Sphinx of Naxos

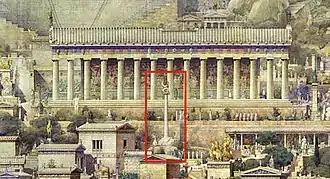
The Sphinx of the Naxians was erected next to the Temple of Apollo in Delphi, the religious center of Ancient Greece.

The Sphinx of Naxos, also Sphinx of the Naxians, now in the Archaeological Museum of Delphi, is a 2.22 meter tall marble statue of a sphinx, a mythical creature with the head of a woman, the chest and wings composed of the impressive feathers of a prey bird turned upward, and the body of a lioness. The Sphinx stood on a 10 meter column that culminated in one of the first Ionic capitals, and was erected next to the Temple of Apollo in Delphi, the religious center of Ancient Greece, in 560 BCE.